Pere de Queralt

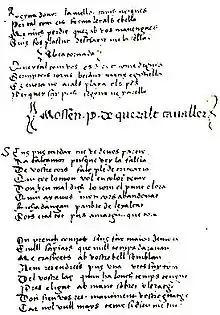
A "maldit-comiat" ascribed to "Mossen Pere de Queralt cavaller": "Sir Pere de Queralt, knight"

Pere VI de Queralt (died 1408) was a Catalan nobleman, diplomat, and poet; "una destacada figura del seu temps" (a distinguished figure of his age). He was the nephew of Guerau de Queralt, husband of Clemença de Perellós, and lord of Santa Coloma. He is not to be confused with the knight Pere de Queralt of the thirteenth century, who reportedly fought a lion and won: an act commemorated in a carved vault keystone in the church of Santa Maria de Bell-lloc in Santa Coloma.